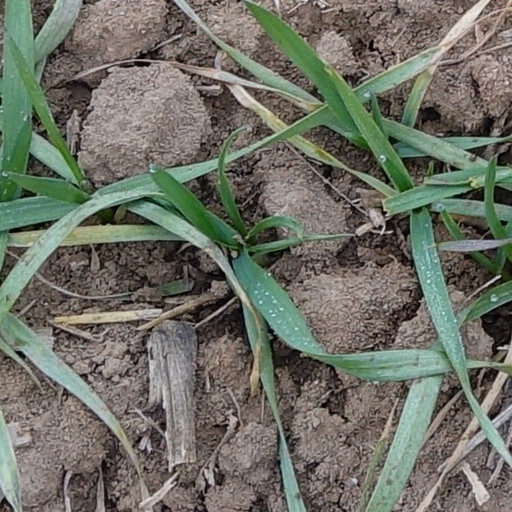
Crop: wheat